Pupuk Kalimantan Timur

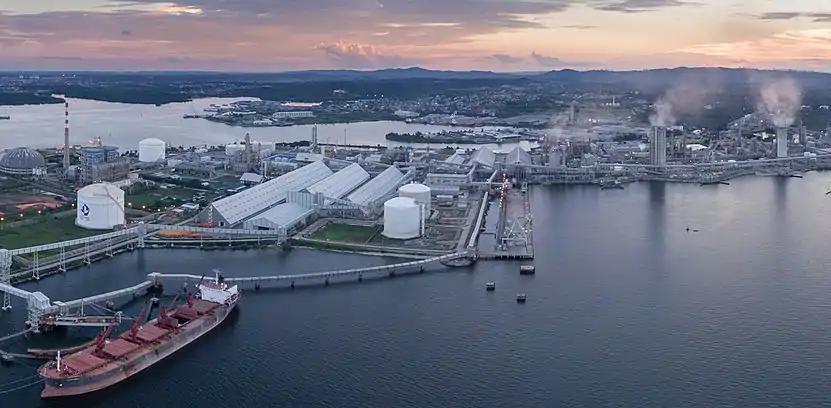
Aerial of Pupuk Kaltim Complex

Pupuk Kaltim currently owns a local TV station based in Bontang, Publik Khatulistiwa TV.